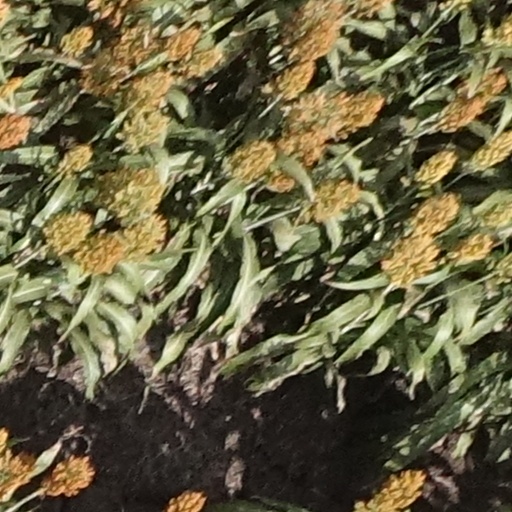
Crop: sorghum